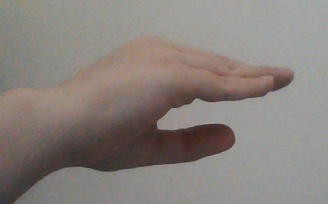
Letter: jeem